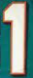
Number: 1